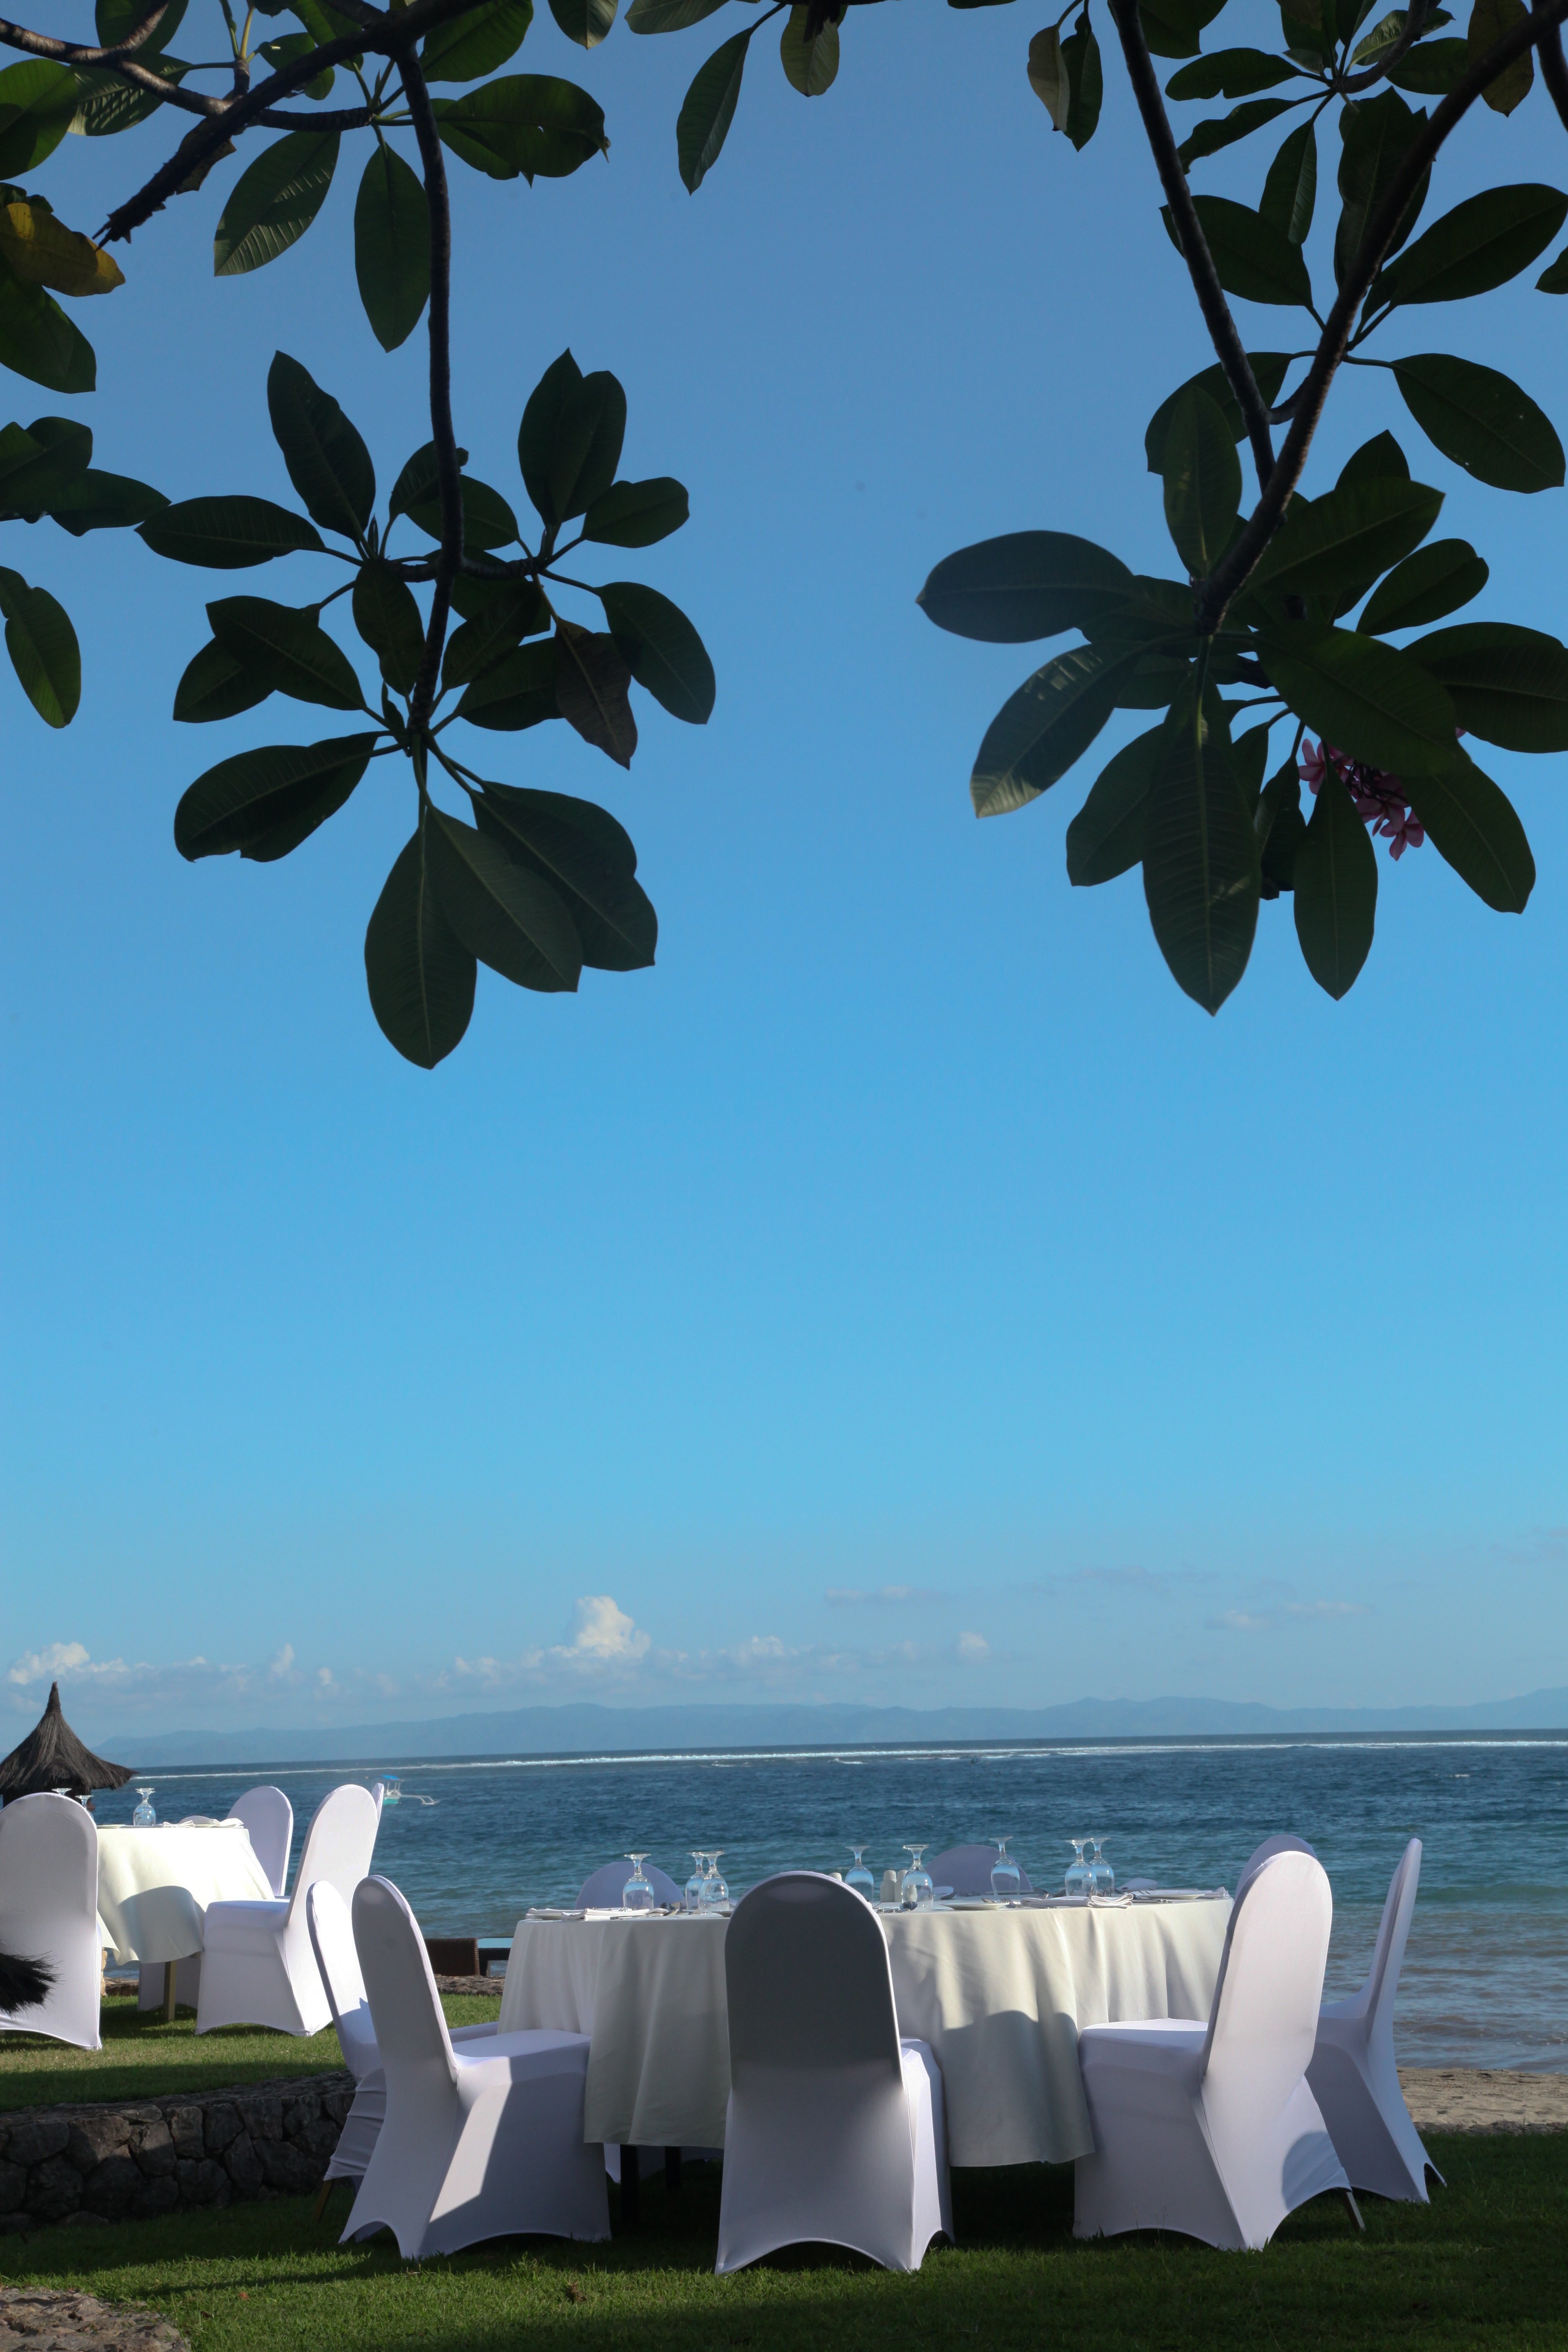
tree, branch, sunlight, leaf, flower, wind, beach wedding, seaside patey, white chairs